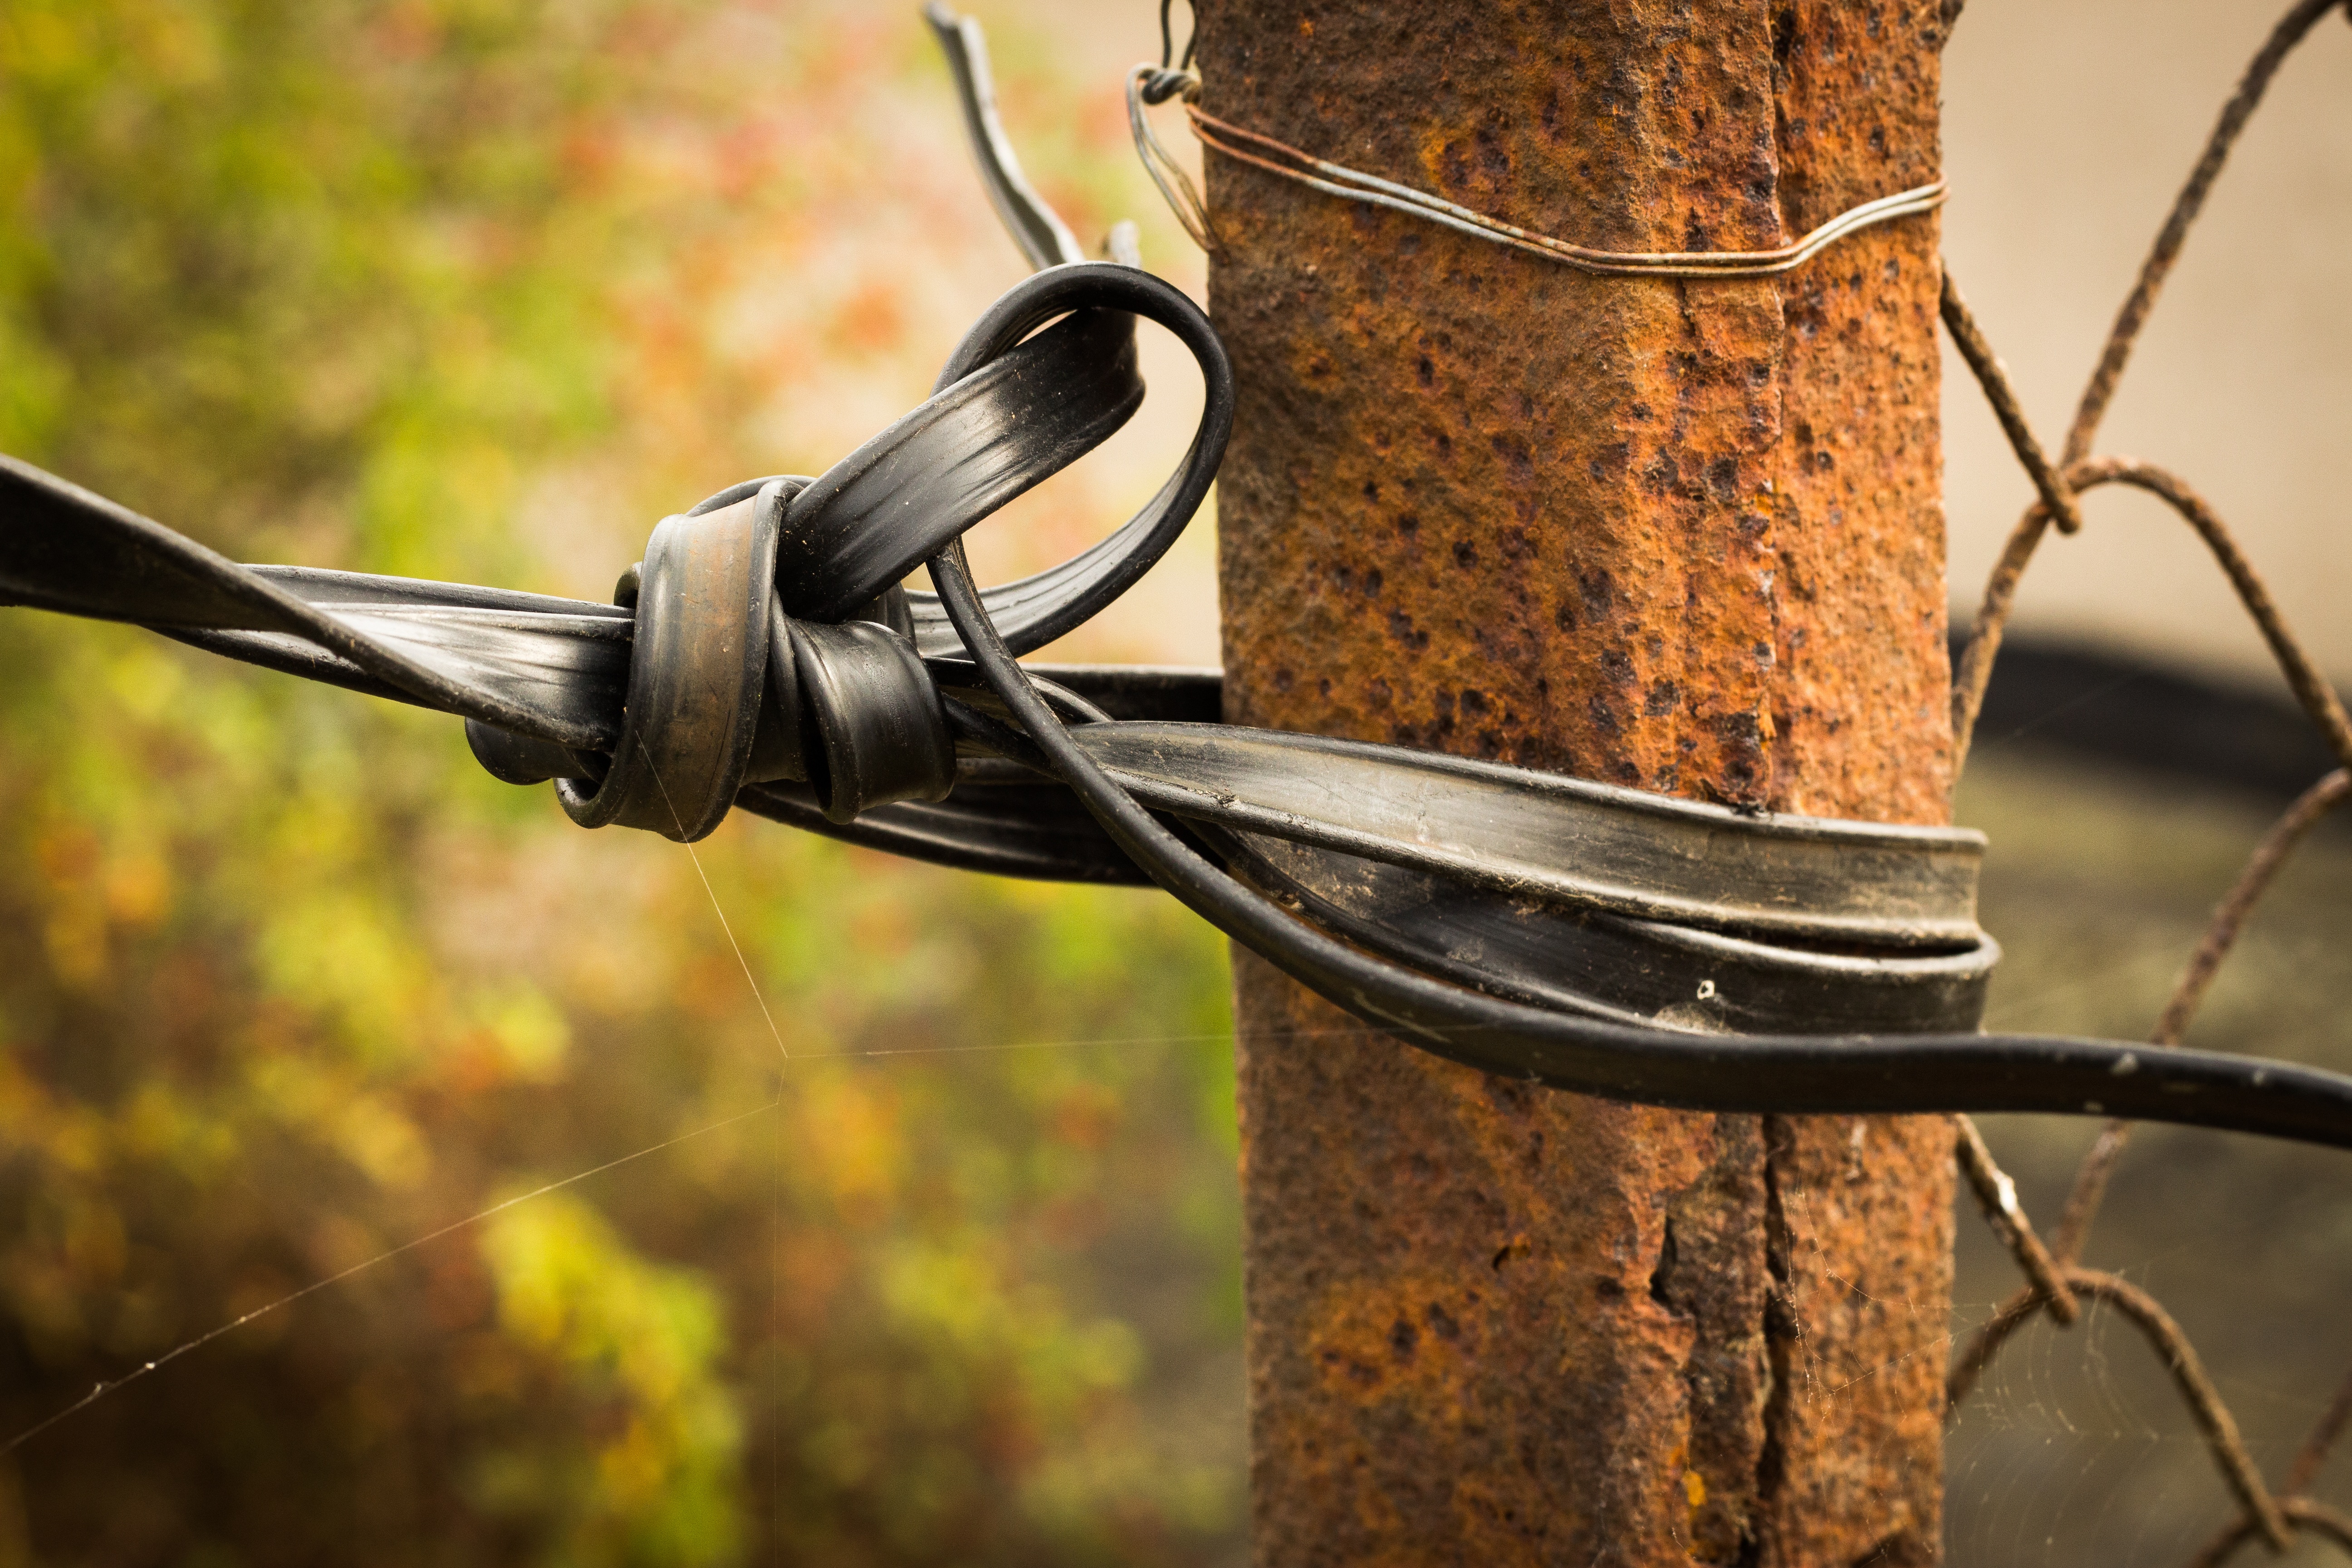
branch, light, fence, wood, wheel, bicycle, wire, vehicle, autumn, close up, iron, bound